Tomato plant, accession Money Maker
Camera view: horizontal (90 deg, fisheye); turntable rotation: 270 degrees
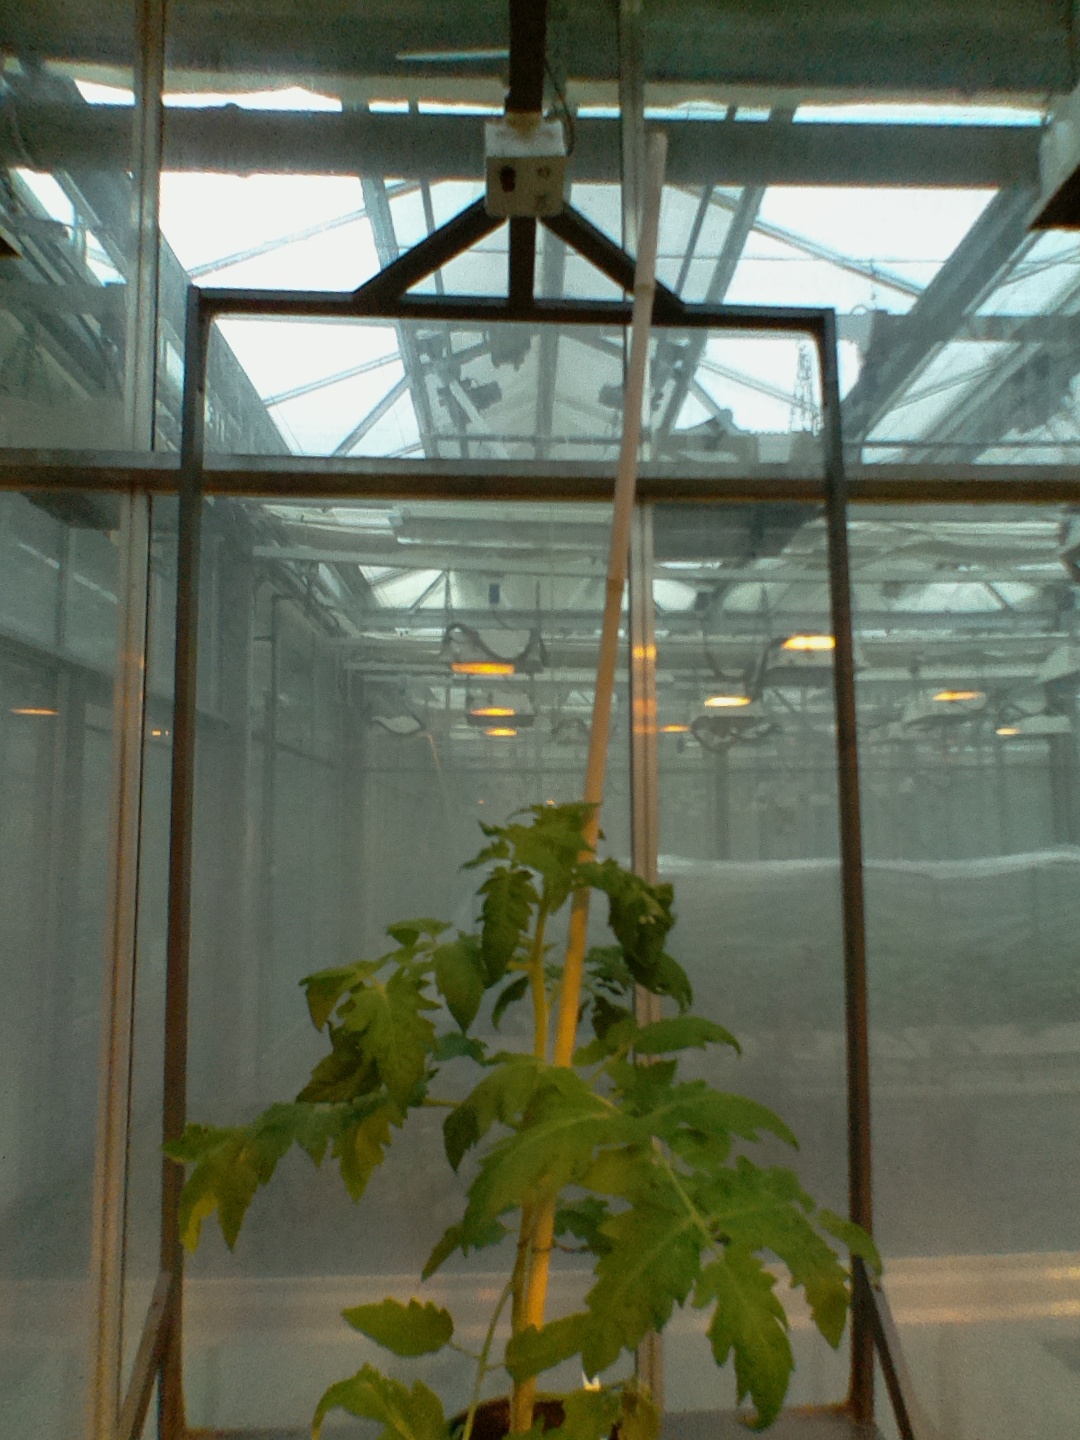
BBCH growth stage 53: 3 inflorescences visible